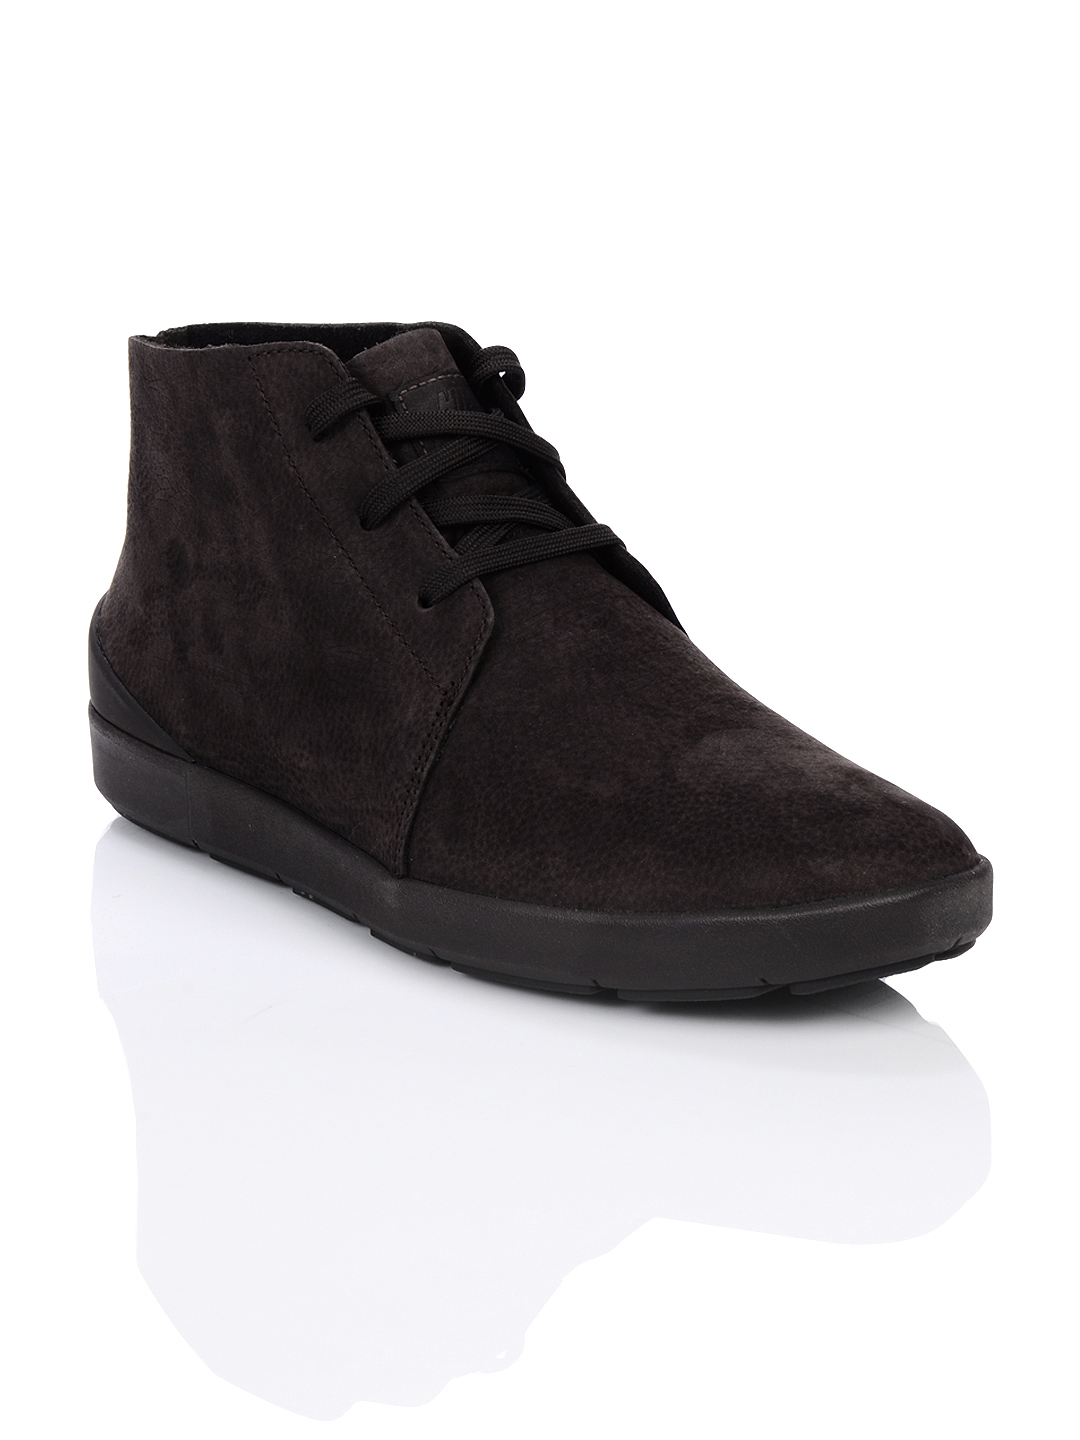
Nike Men Air Ralston Mid Lite Brown Shoes
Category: Footwear / Shoes / Casual Shoes
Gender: Men
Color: Brown
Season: Summer 2012
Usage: Casual